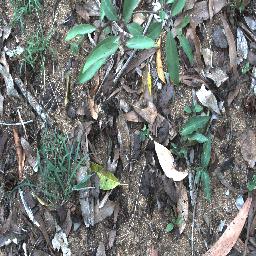
Label: rubber_vine